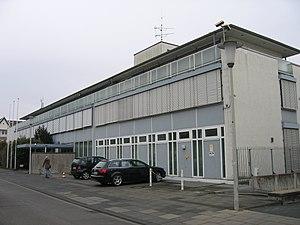
Ancien bâtiment de la représentation bavaroise auprès des autorités fédérale à Bonn